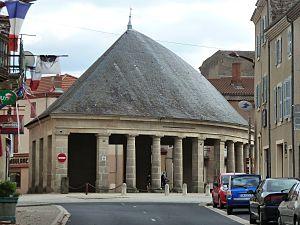
Halle XIXe siècle Lempdes sur Allagnon - Haute-Loire - France
Lempdes-sur-Allagnon est une commune française située dans le département de la Haute-Loire, en région Auvergne-Rhône-Alpes.